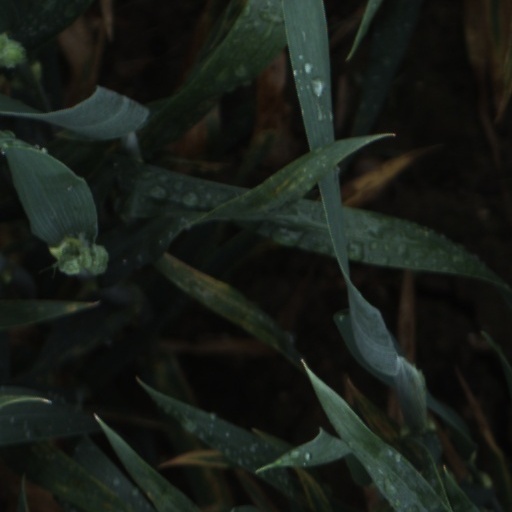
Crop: wheat